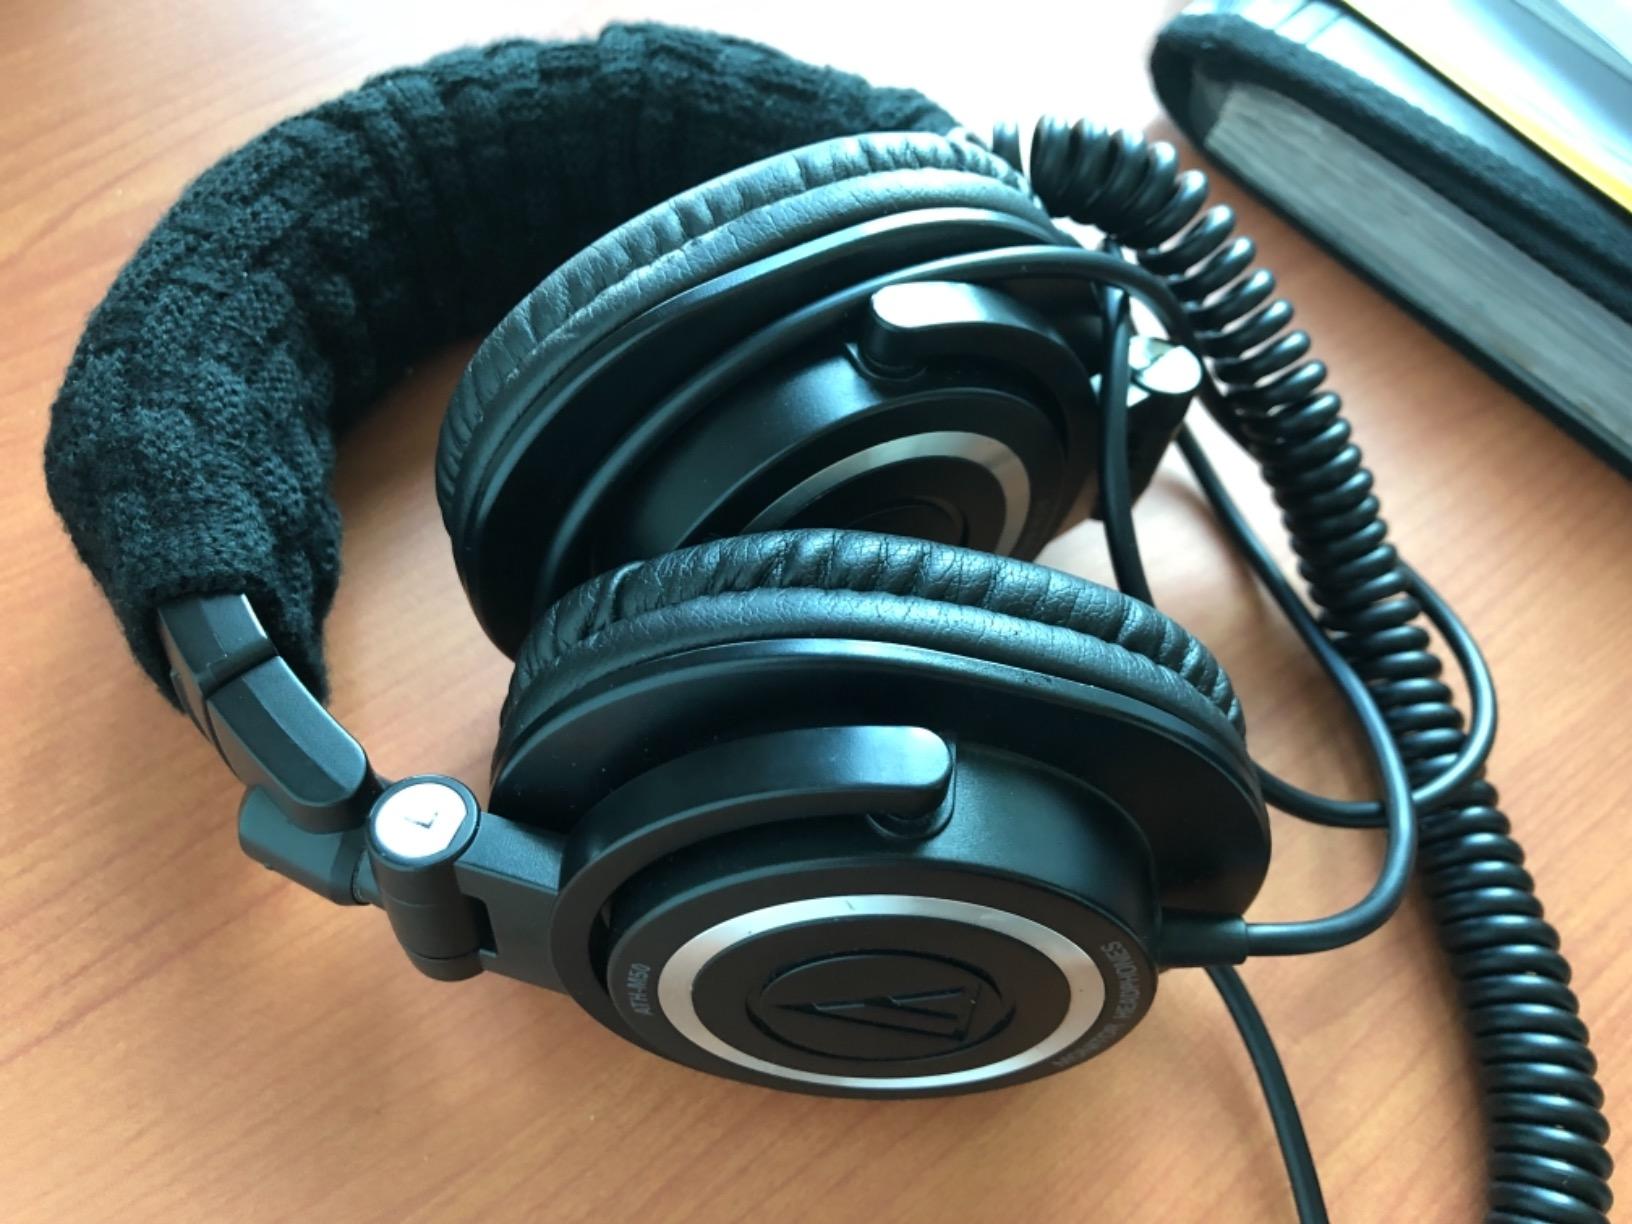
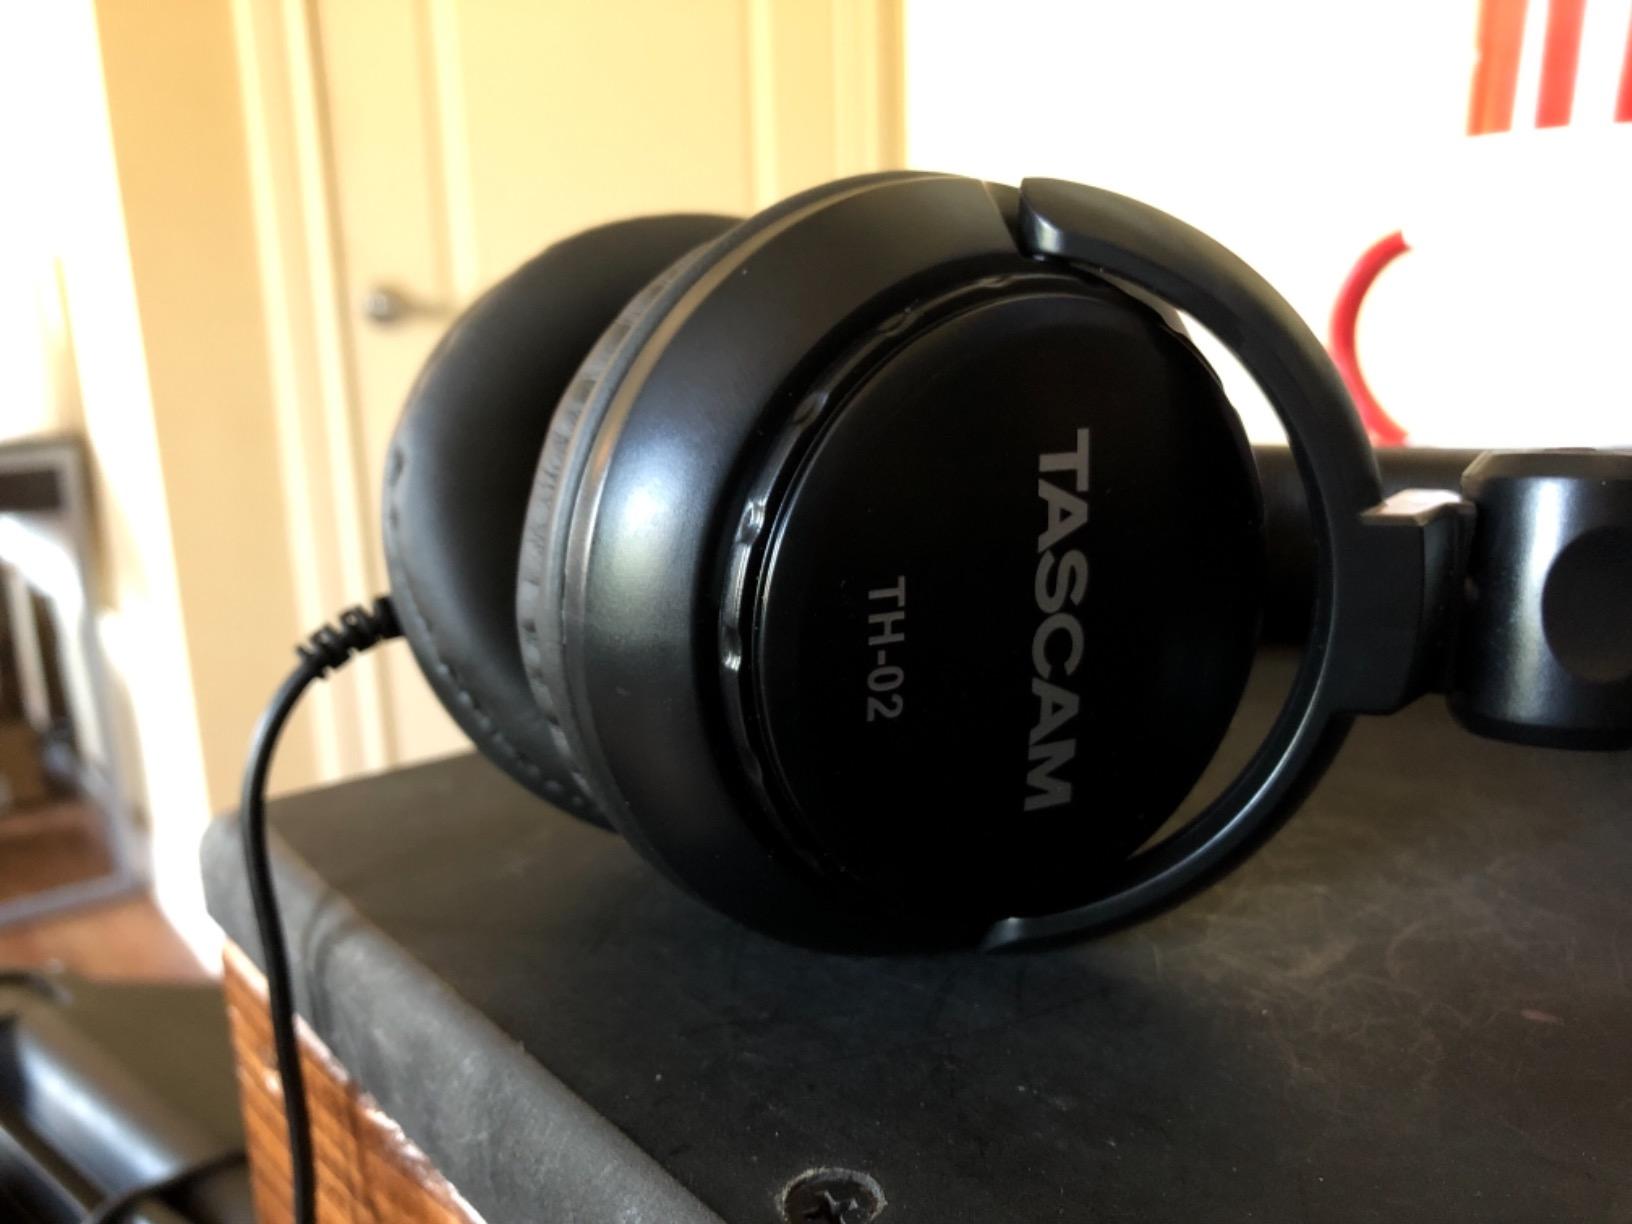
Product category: headphones
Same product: no